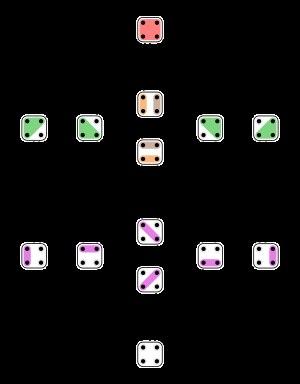
En combinatoire, les nombres de Narayana, pour et forment un tableau triangulaire d'entiers naturels, appelé le triangle de Narayana ou triangle de Catalan. Ces nombres interviennent dans divers problèmes d'énumération. Ils sont appelés ainsi d'après Tadepalli Venkata Narayana, un mathématicien canadien.